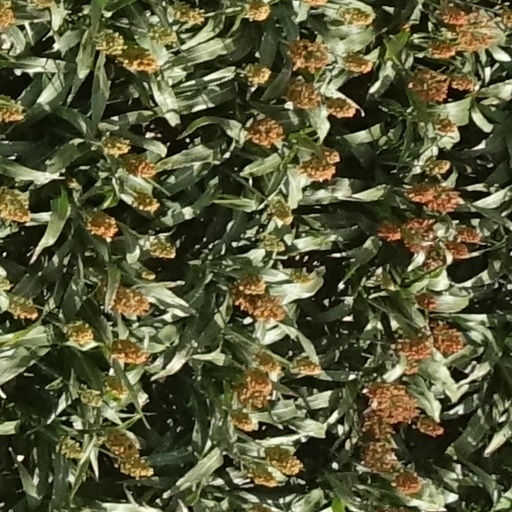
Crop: sorghum